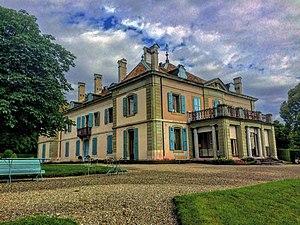
Les façades Est et Sud du château du Reposoir.
Le château du Reposoir est un château situé dans la commune de Pregny-Chambésy, dans le canton de Genève, en Suisse.